Bambouk

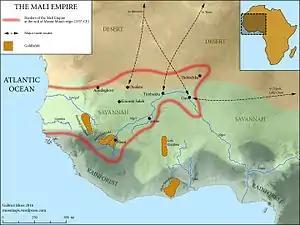
The Mali Empire in 1337, including the location of the Bambuk, Bure, Lobi, and Akan Goldfields

Bambouk (sometimes Bambuk or Bambuhu) is a traditional name for the territory in eastern Senegal and western Mali, encompassing the Bambouk Mountains on its eastern edge, the valley of the Faleme River and the hilly country to the east of the river valley. It was a formally described district in French Sudan, but in 1895, the border between French Sudan and Senegal was moved to the Faleme River, placing the western portion of the district within Senegal. The term is still used to designate the region, but there is no formal administrative area with that name.